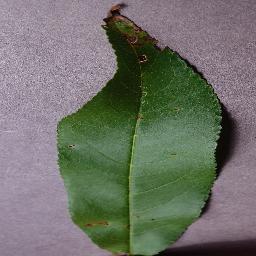
Label: Peach___Bacterial_spot